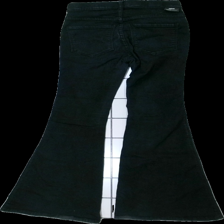
View: back
Type: Jeans
Category: Ladies
Brand: Dr Denim
Colors: Black
Material: ?
Cut: Regular
Size: S
Season: All
Trend: Denim
Stains: Major
Damage location: top center
Damage 2: fläckar
Damage 2 location: bottom left
Damage 3: fläckar
Damage 3 location: bottom right
Price range: <50
Recommended usage: Export
Description: svarta bootcut jeans, fläckar längst ner på benen och luddiga